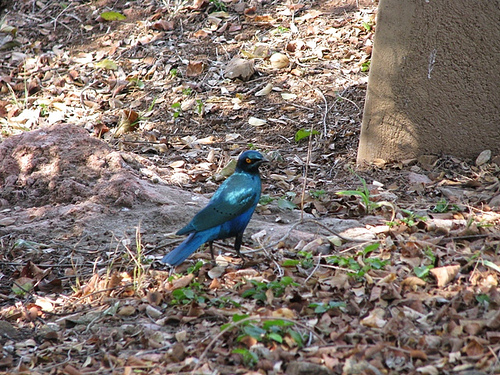
this colorful bird has a light blue belly and chest with slightly darker wings. it also has striking yellow eyes.
bird has blue body feathers, blue breast feather, and black beakthe bright blue bird has a yellow eye ring and grey primaries.
this bird has a turquoise body, dark green wings, large black cheek patch and a small, short bill.
this bird has a straight, short beak red eyes and blue feathers, with the wings a greenish shade of blue.
this bird has a short beak, orange eyering, blue body and tail, and wings that are a darker blue than the body.
this blue, iridescent bird has yellow eyes.
this bird is blue with black and has a very short beak.
this bird has shiny plumage of light blue, with an orange eye.
this bird has black tarsus, blue and green wingbars, and a blue and green nape.
Species: Cape Glossy Starling